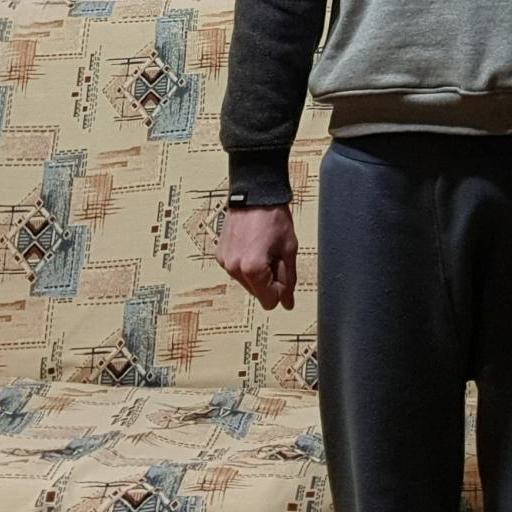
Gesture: no_gesture